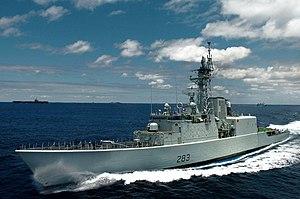
Le NCSM Algonquin (DDG 283) est un destroyer de la classe Iroquois de la Marine royale canadienne des Forces canadiennes. Il est assigné aux Forces maritimes du Pacifique et son port d'attache est la base des Forces canadiennes Esquimalt en Colombie-Britannique sur l'île de Vancouver dans l'océan Pacifique. Son rôle principal en temps de guerre est la lutte antiaérienne et anti-sous-marine, mais il a également pour fonctions d'effectuer des missions de recherche et sauvetage, des patrouilles de souveraineté et de surveillance des zones de pêche. Il est équipé pour servir de commandement à un groupe opérationnel.